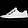
Label: Sneaker